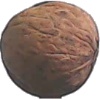
Label: walnut